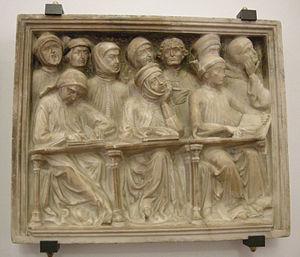
L'Université de Bologne est une université italienne publique. Fondée en 1088, elle est souvent considérée comme la plus ancienne université du monde.
Jacobello dalle Masegne est un sculpteur italien né à Venise aux environs de 1350 et mort en 1409. Il travailla en Vénétie, Lombardie, en Émilie et en Romagne.